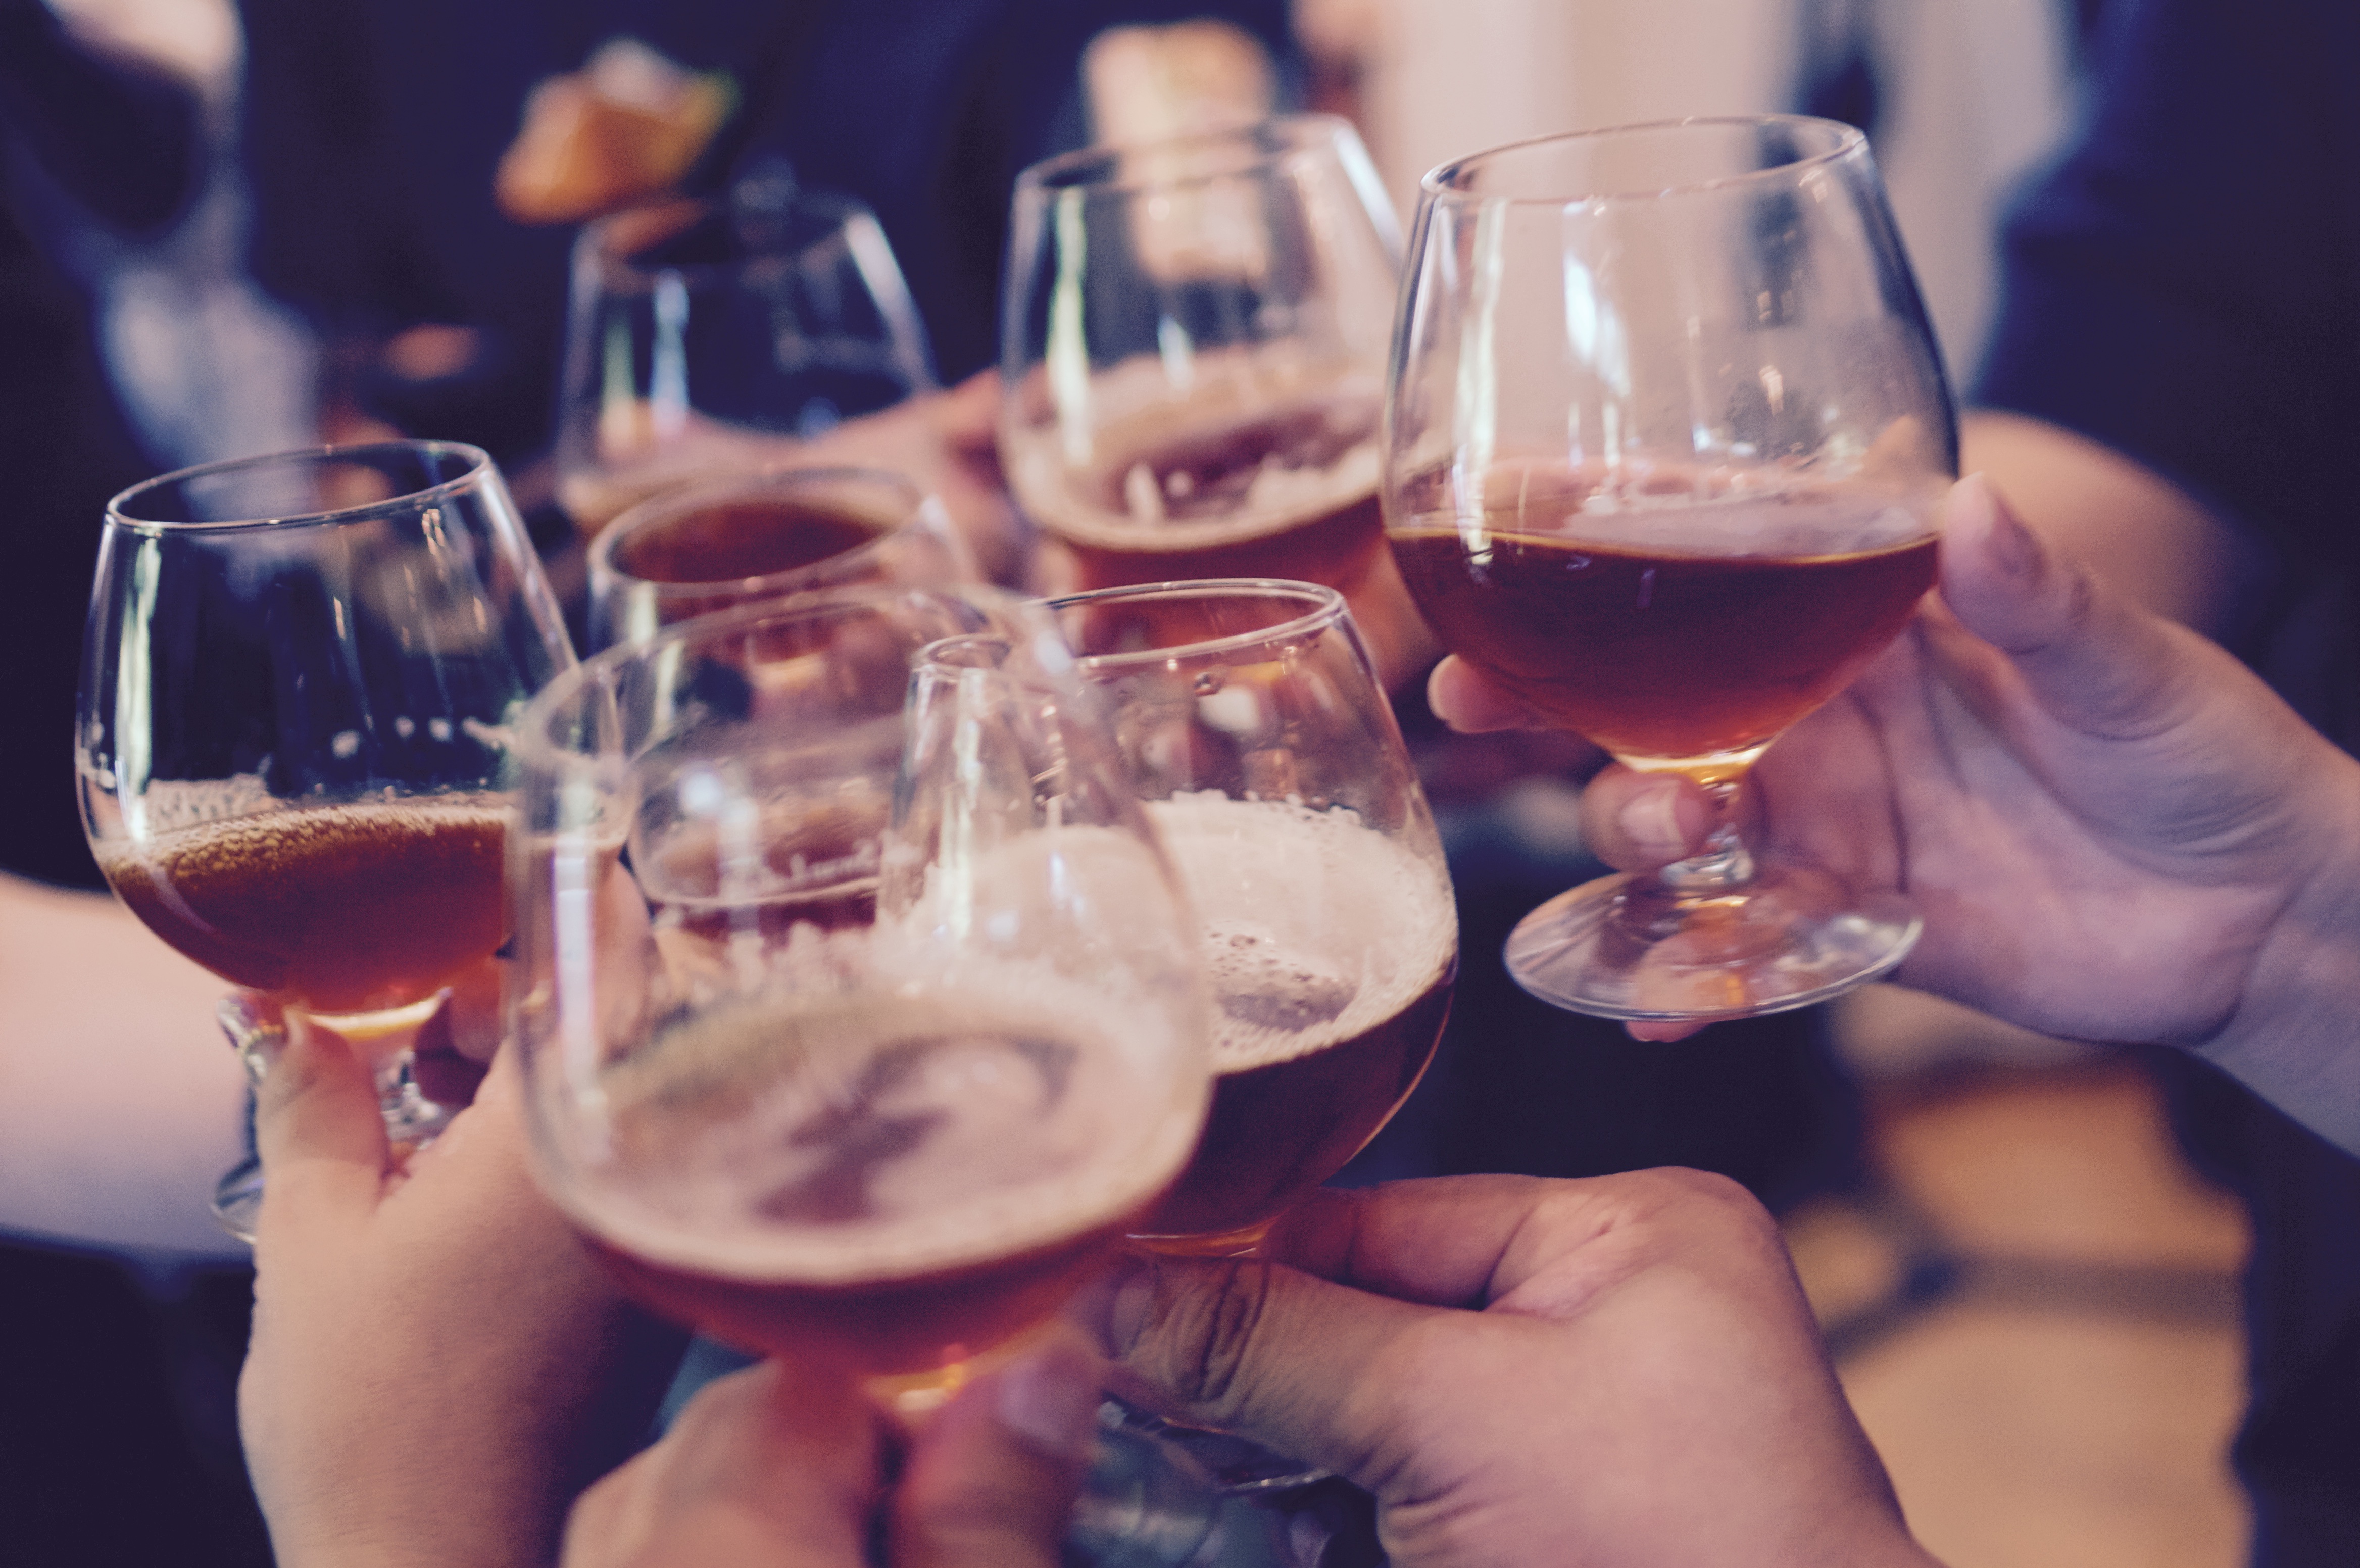
wine, glass, restaurant, bar, meal, drink, beer, alcohol, wine glass, alcoholic, cheers, booze, stemware, alcoholic beverage, sense, distilled beverage, royalty free images